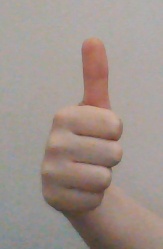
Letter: aleff